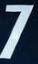
Number: 7